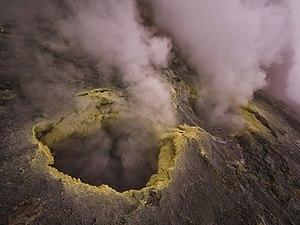
Le Moutnovski, en russe Мутновский ou Moutnovskaïa Sopka, Мутновская сопка, est un volcan de Russie situé dans la péninsule du Kamtchatka.